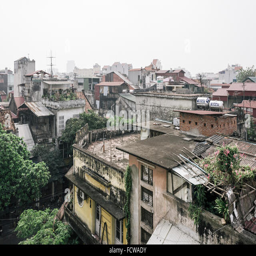
view over the roof tops